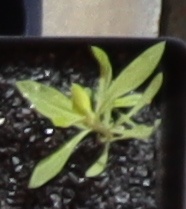
Label: Kochia